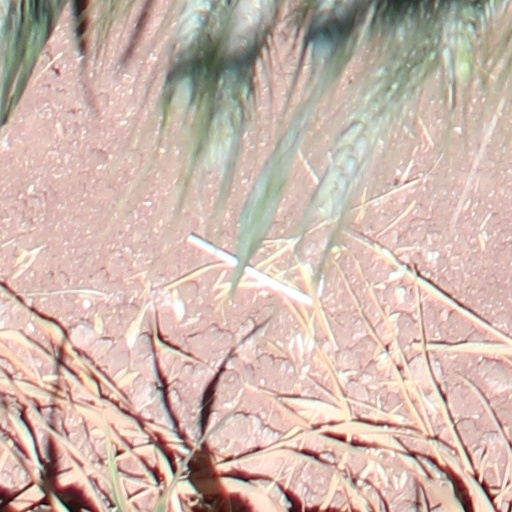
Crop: wheat